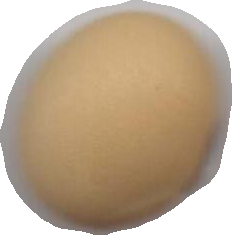
Variety: Anjasmoro